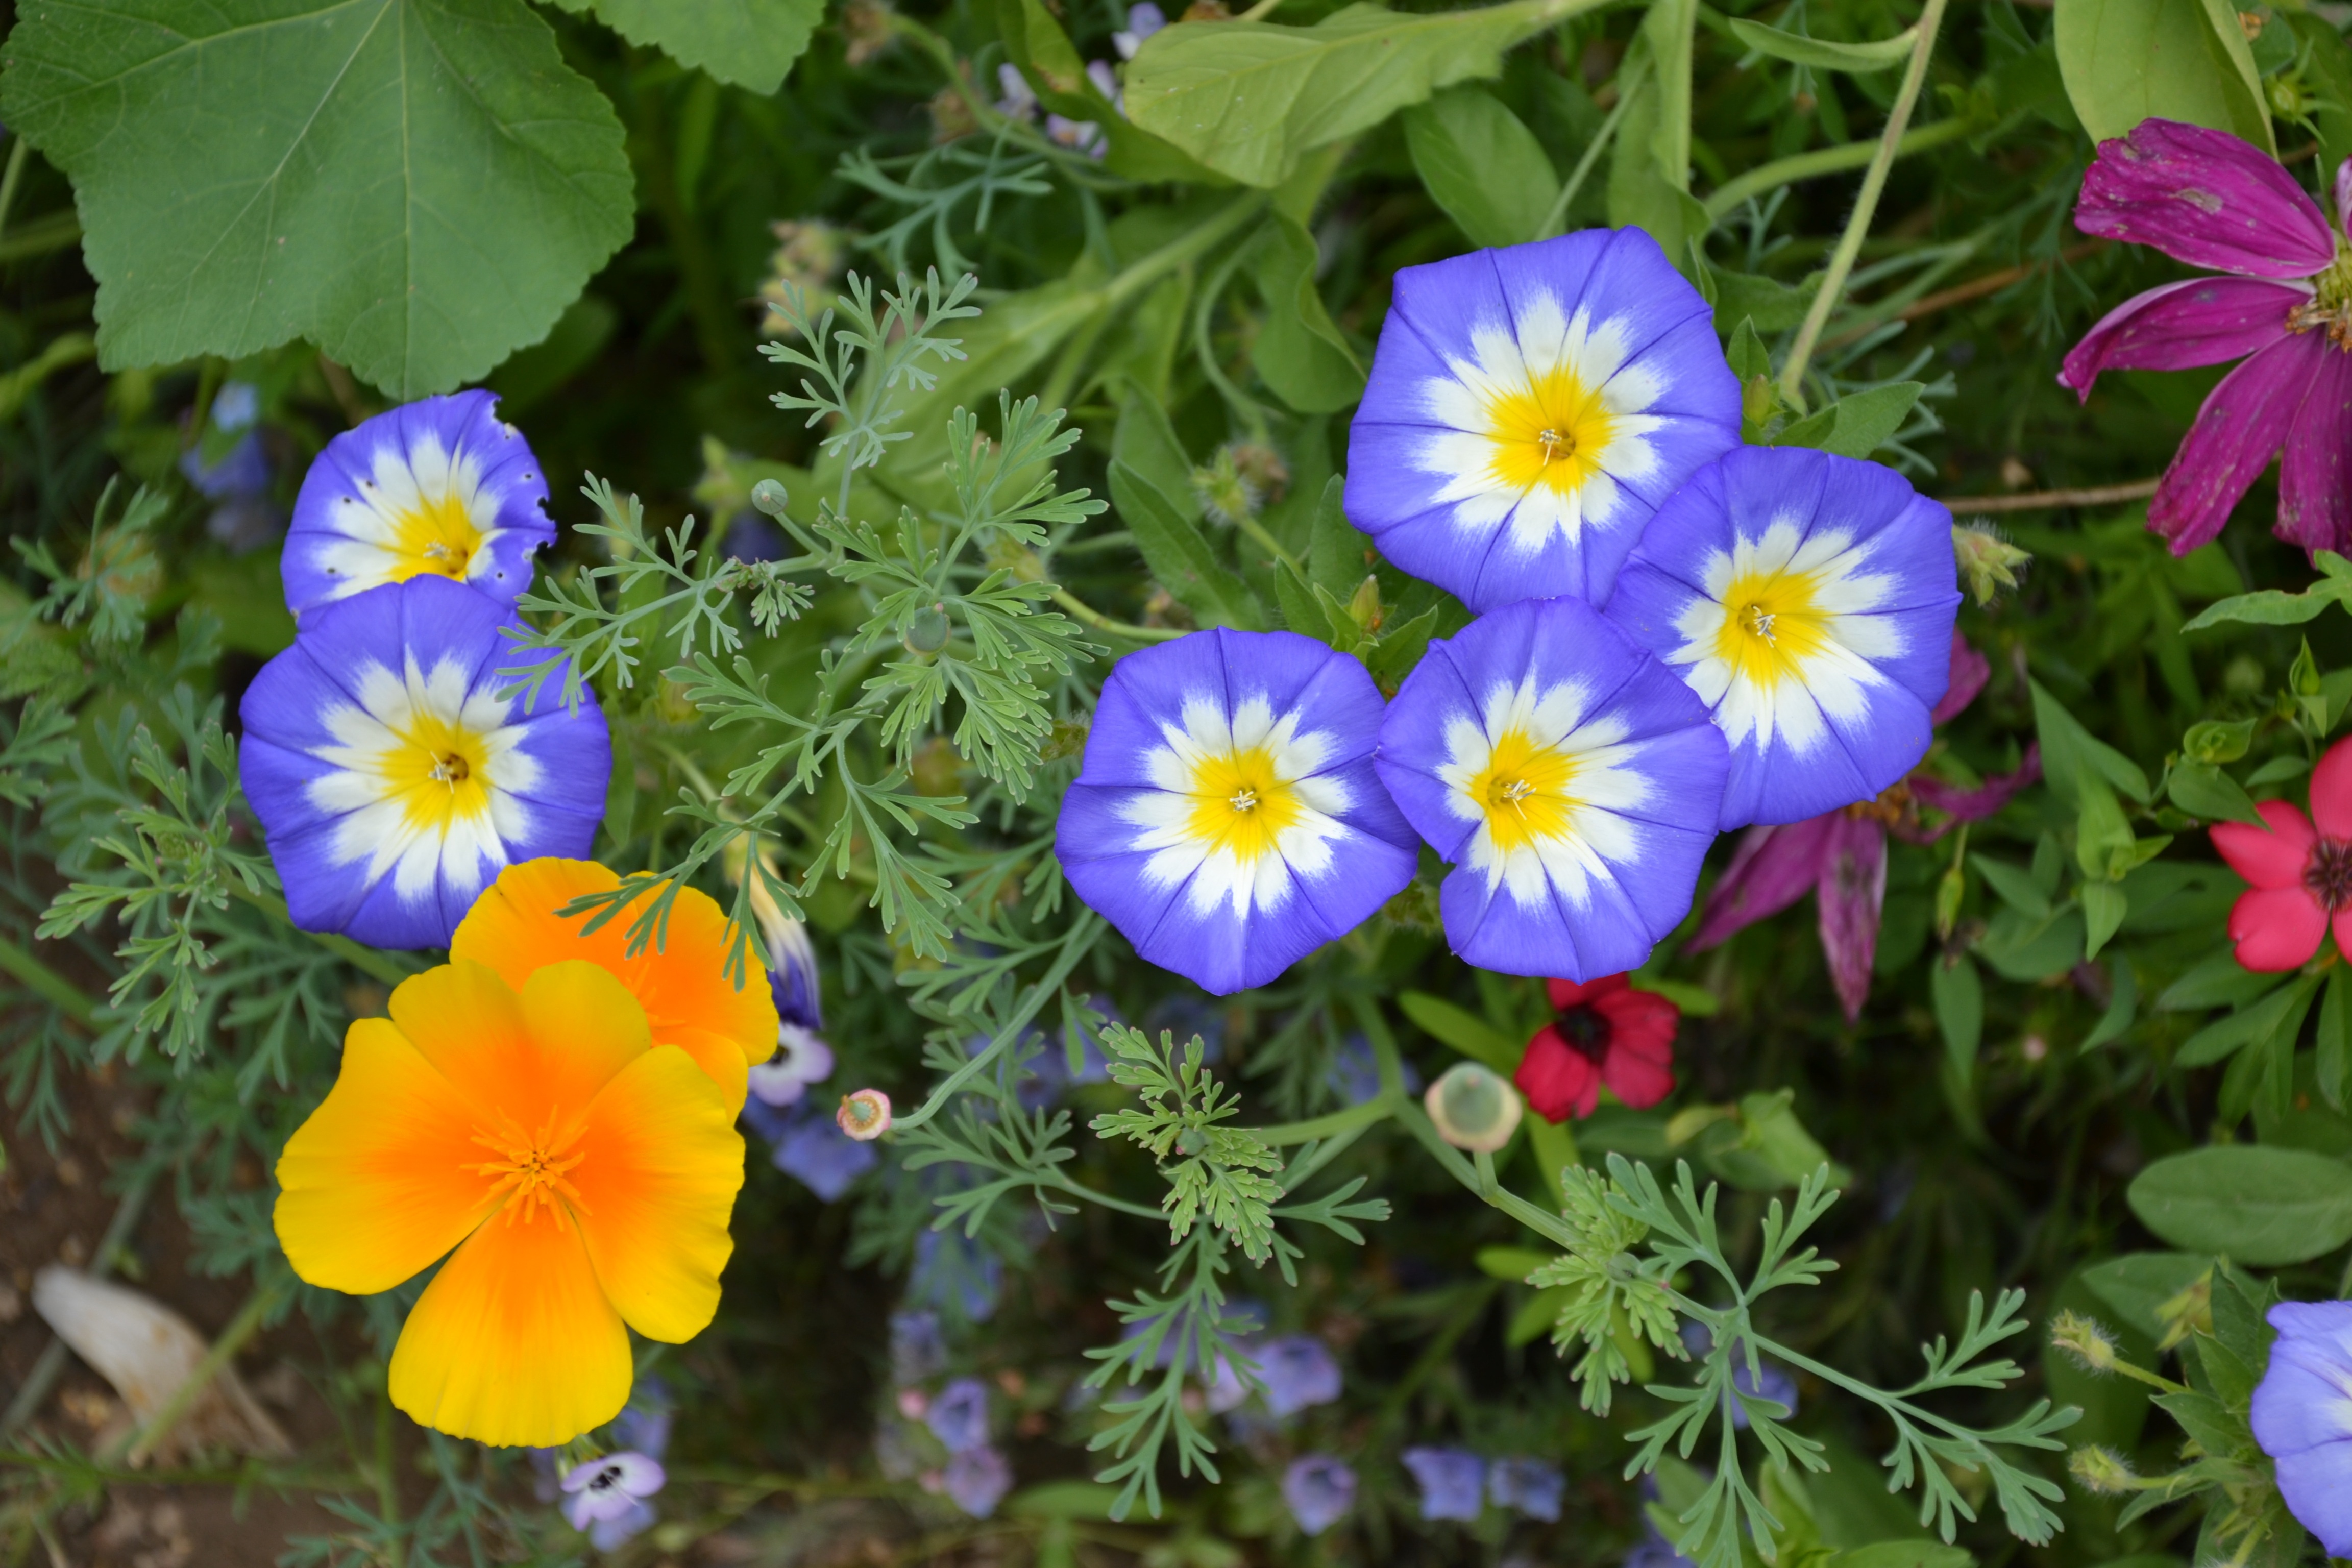
plant, flower, summer, color, botany, flora, wildflower, flowers, colorful flowers, farbenpracht, colorful variety, cool colors, diversity, beautiful, flower meadow, summer flowers, pansy, summer meadow, flowering plant, annual plant, land plant, violet family